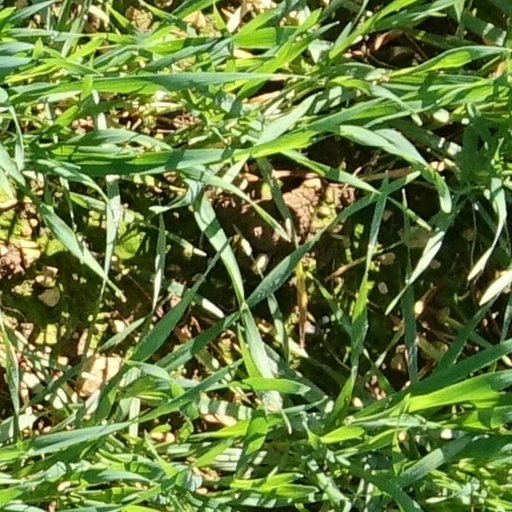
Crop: wheat